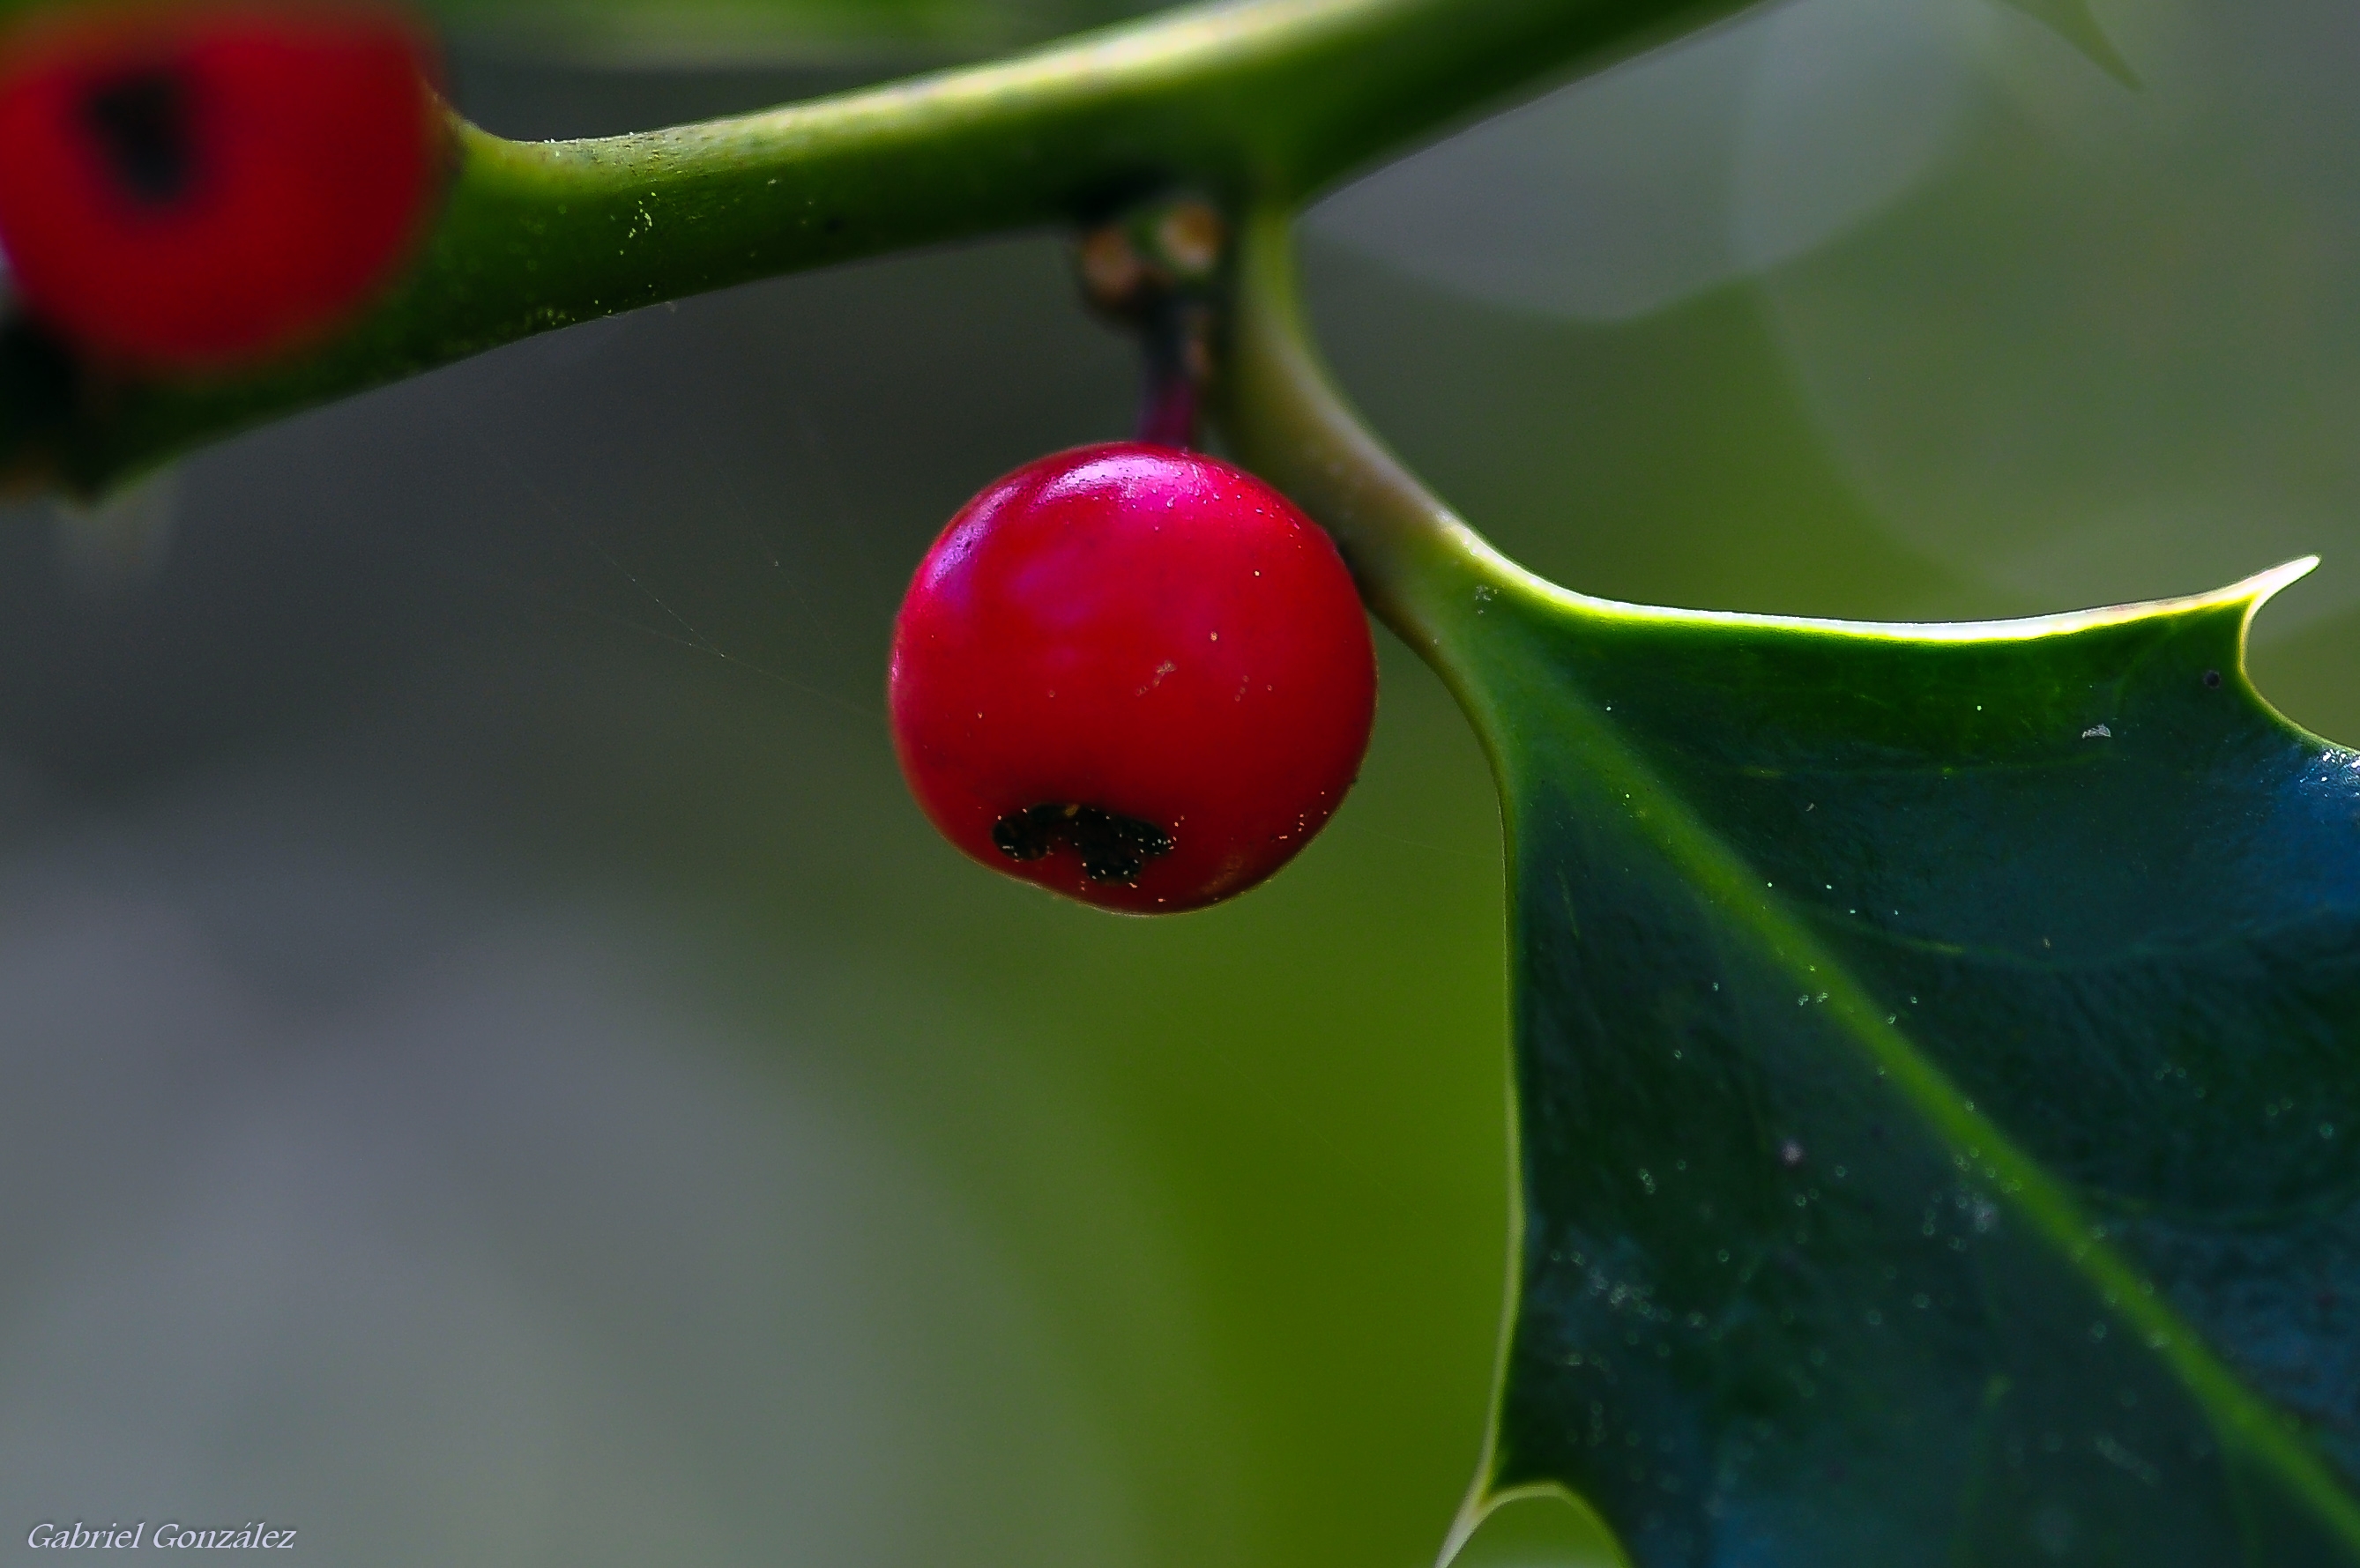
nature, branch, blossom, plant, photography, fruit, leaf, flower, food, green, produce, macro, flora, flowers, close up, naturaleza, flores, nikond90, ggl1, gaby1, xovesphoto, gphoto, sigma105mm, macro photography, flowering plant, plant stem, land plant